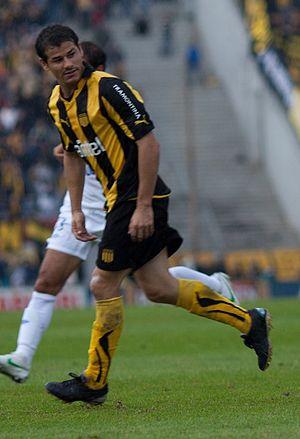
Rodrigo Nicanor Mora Núñez est un joueur de football uruguayen, né le 29 octobre 1987 à Rivera, qui évolue au poste d'attaquant à River Plate.